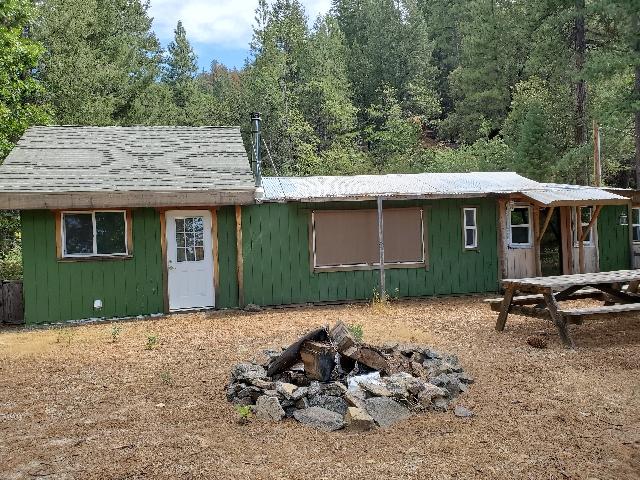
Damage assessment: no_damage